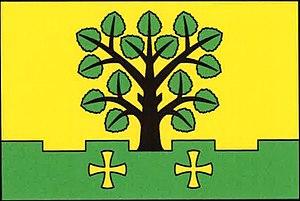
Osiky est une commune du district de Brno-Campagne, dans la région de Moravie-du-Sud, en République tchèque. Sa population s'élevait à 121 habitants en 2017.